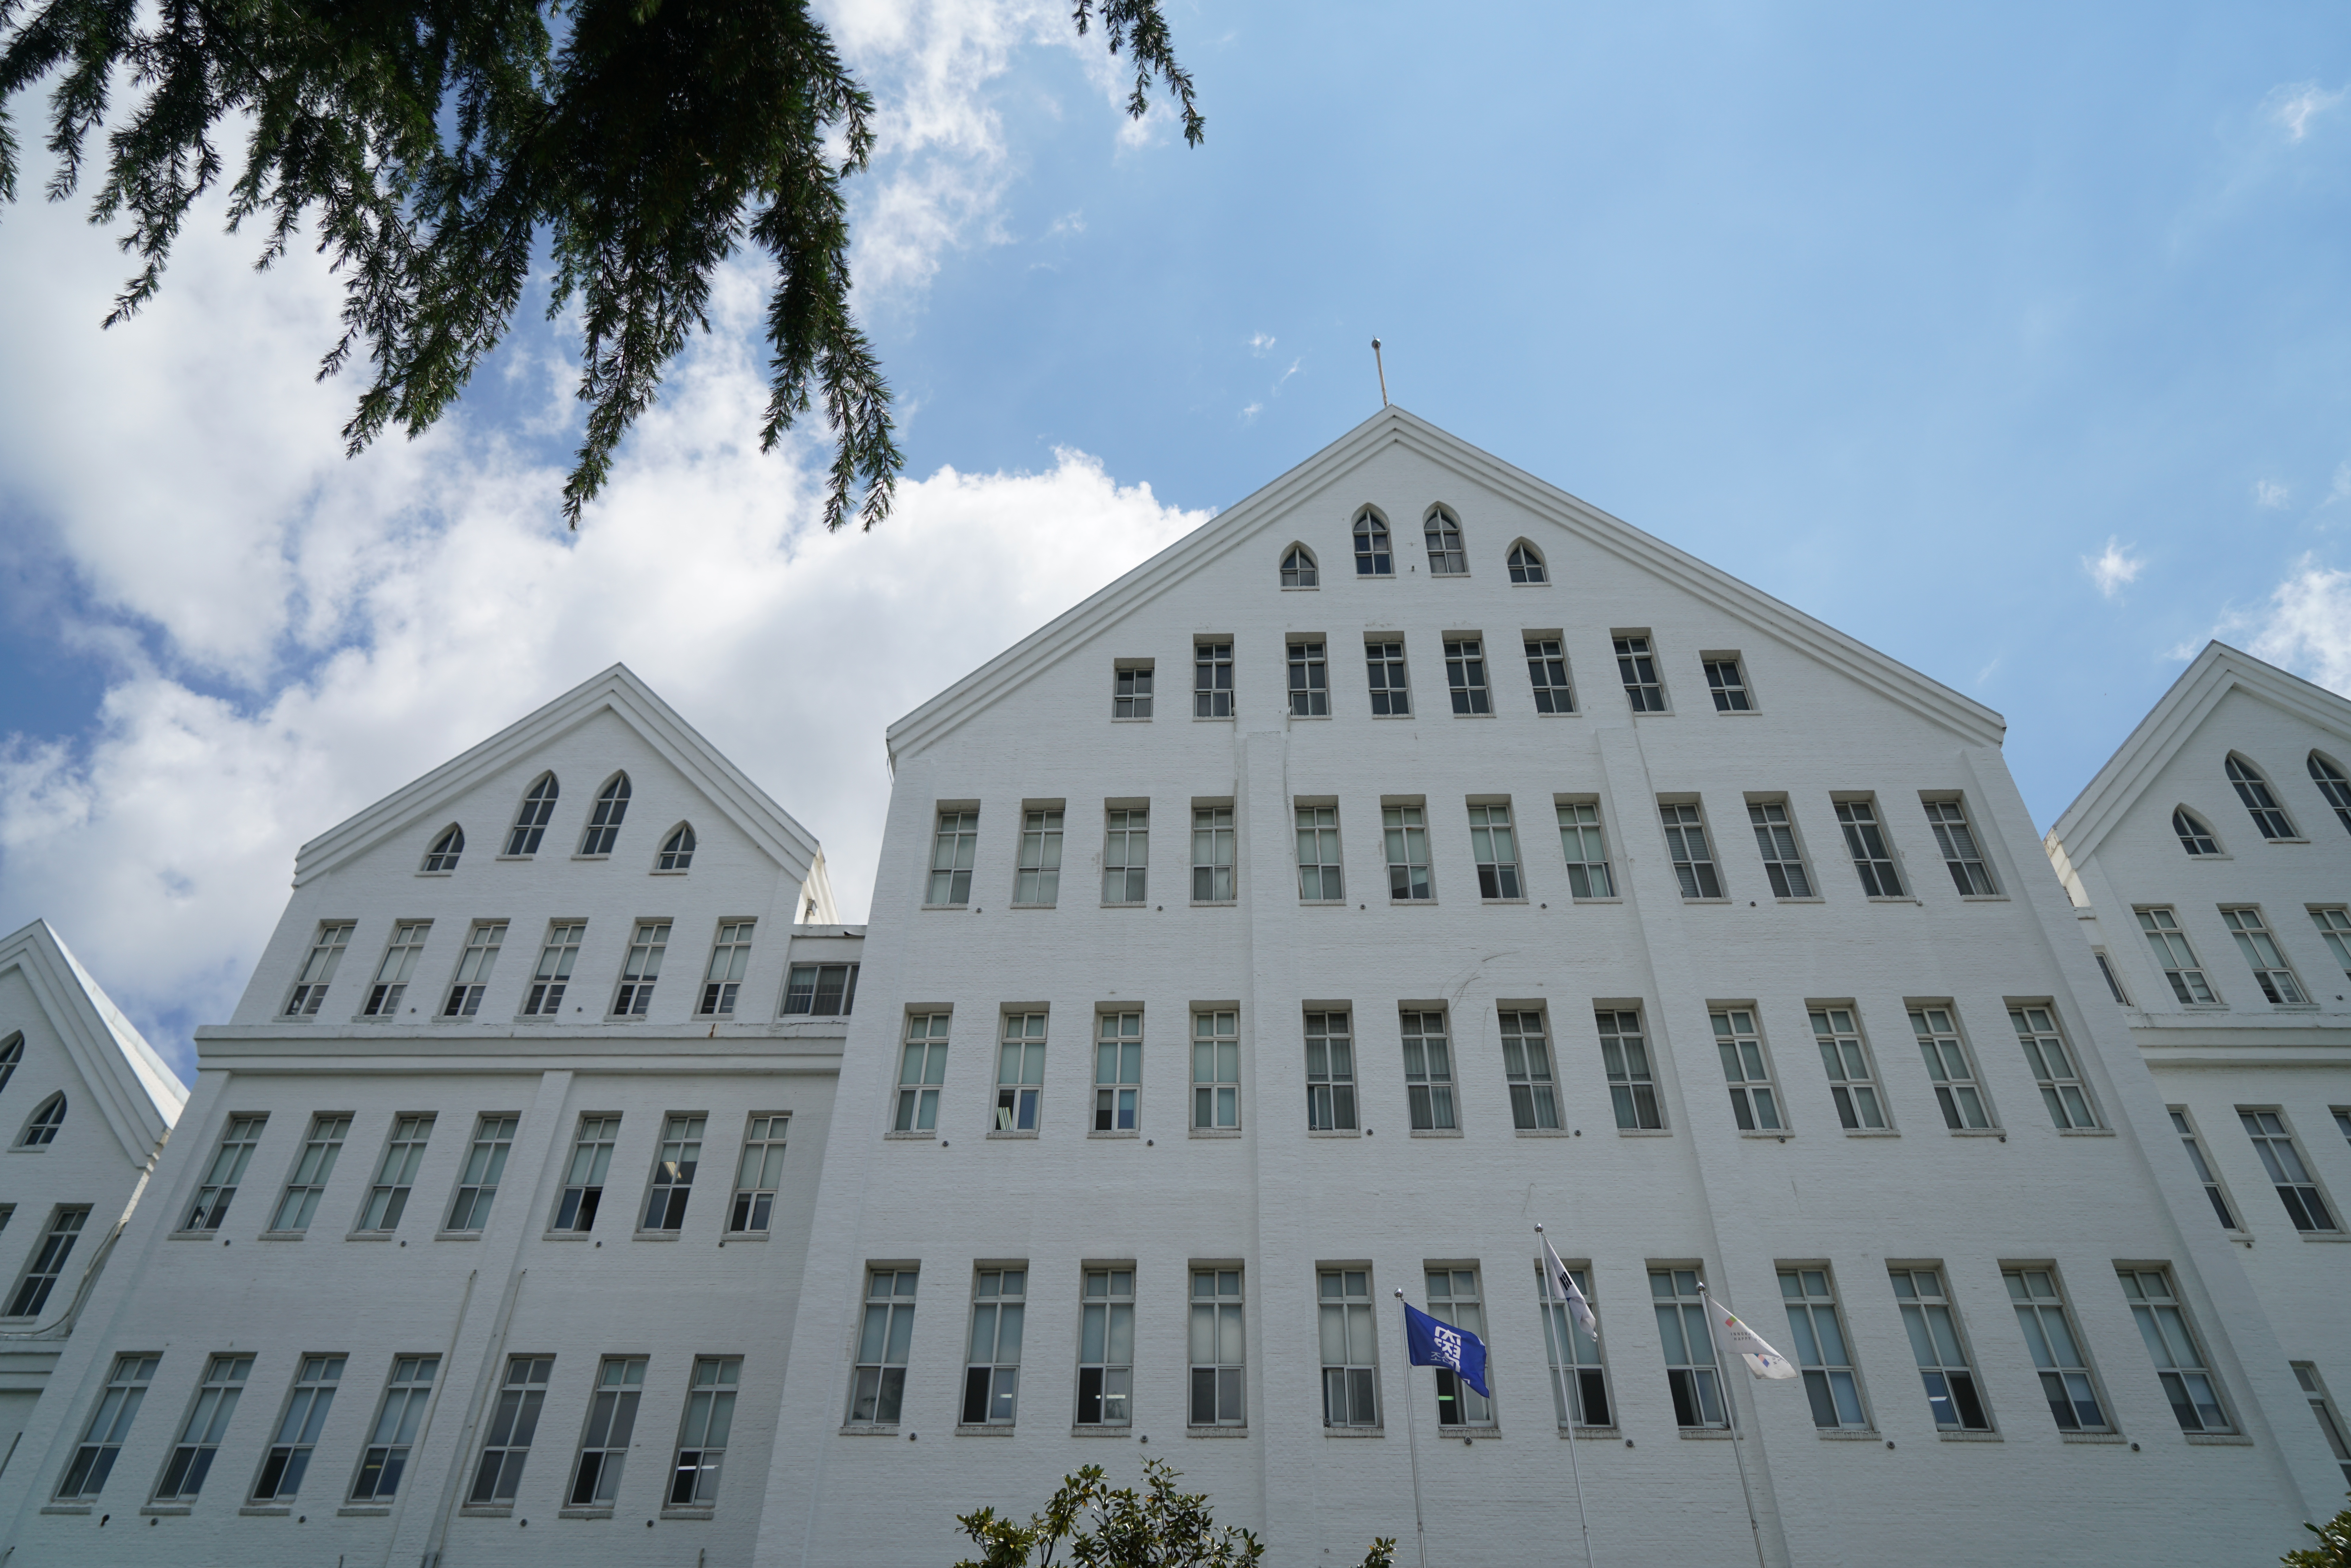
architecture, house, building, city, skyscraper, downtown, construction, facade, property, tower block, white building, korea, university, joe, guangzhou, condominium, neighbourhood, chosun, residential area